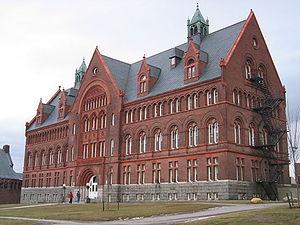
L’université du Vermont et Collège agricole de l'État communément appelée University of Vermont est l'une des plus vieilles universités des États-Unis et le cinquième collège universitaire établi en Nouvelle-Angleterre. L’université est connue sous le nom de « UVM » abréviation latine de Universitas Viridis Montis. L'université est située à Burlington, la plus grande ville de l'État de Vermont.